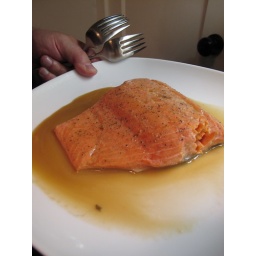
salmon poached in brown ale